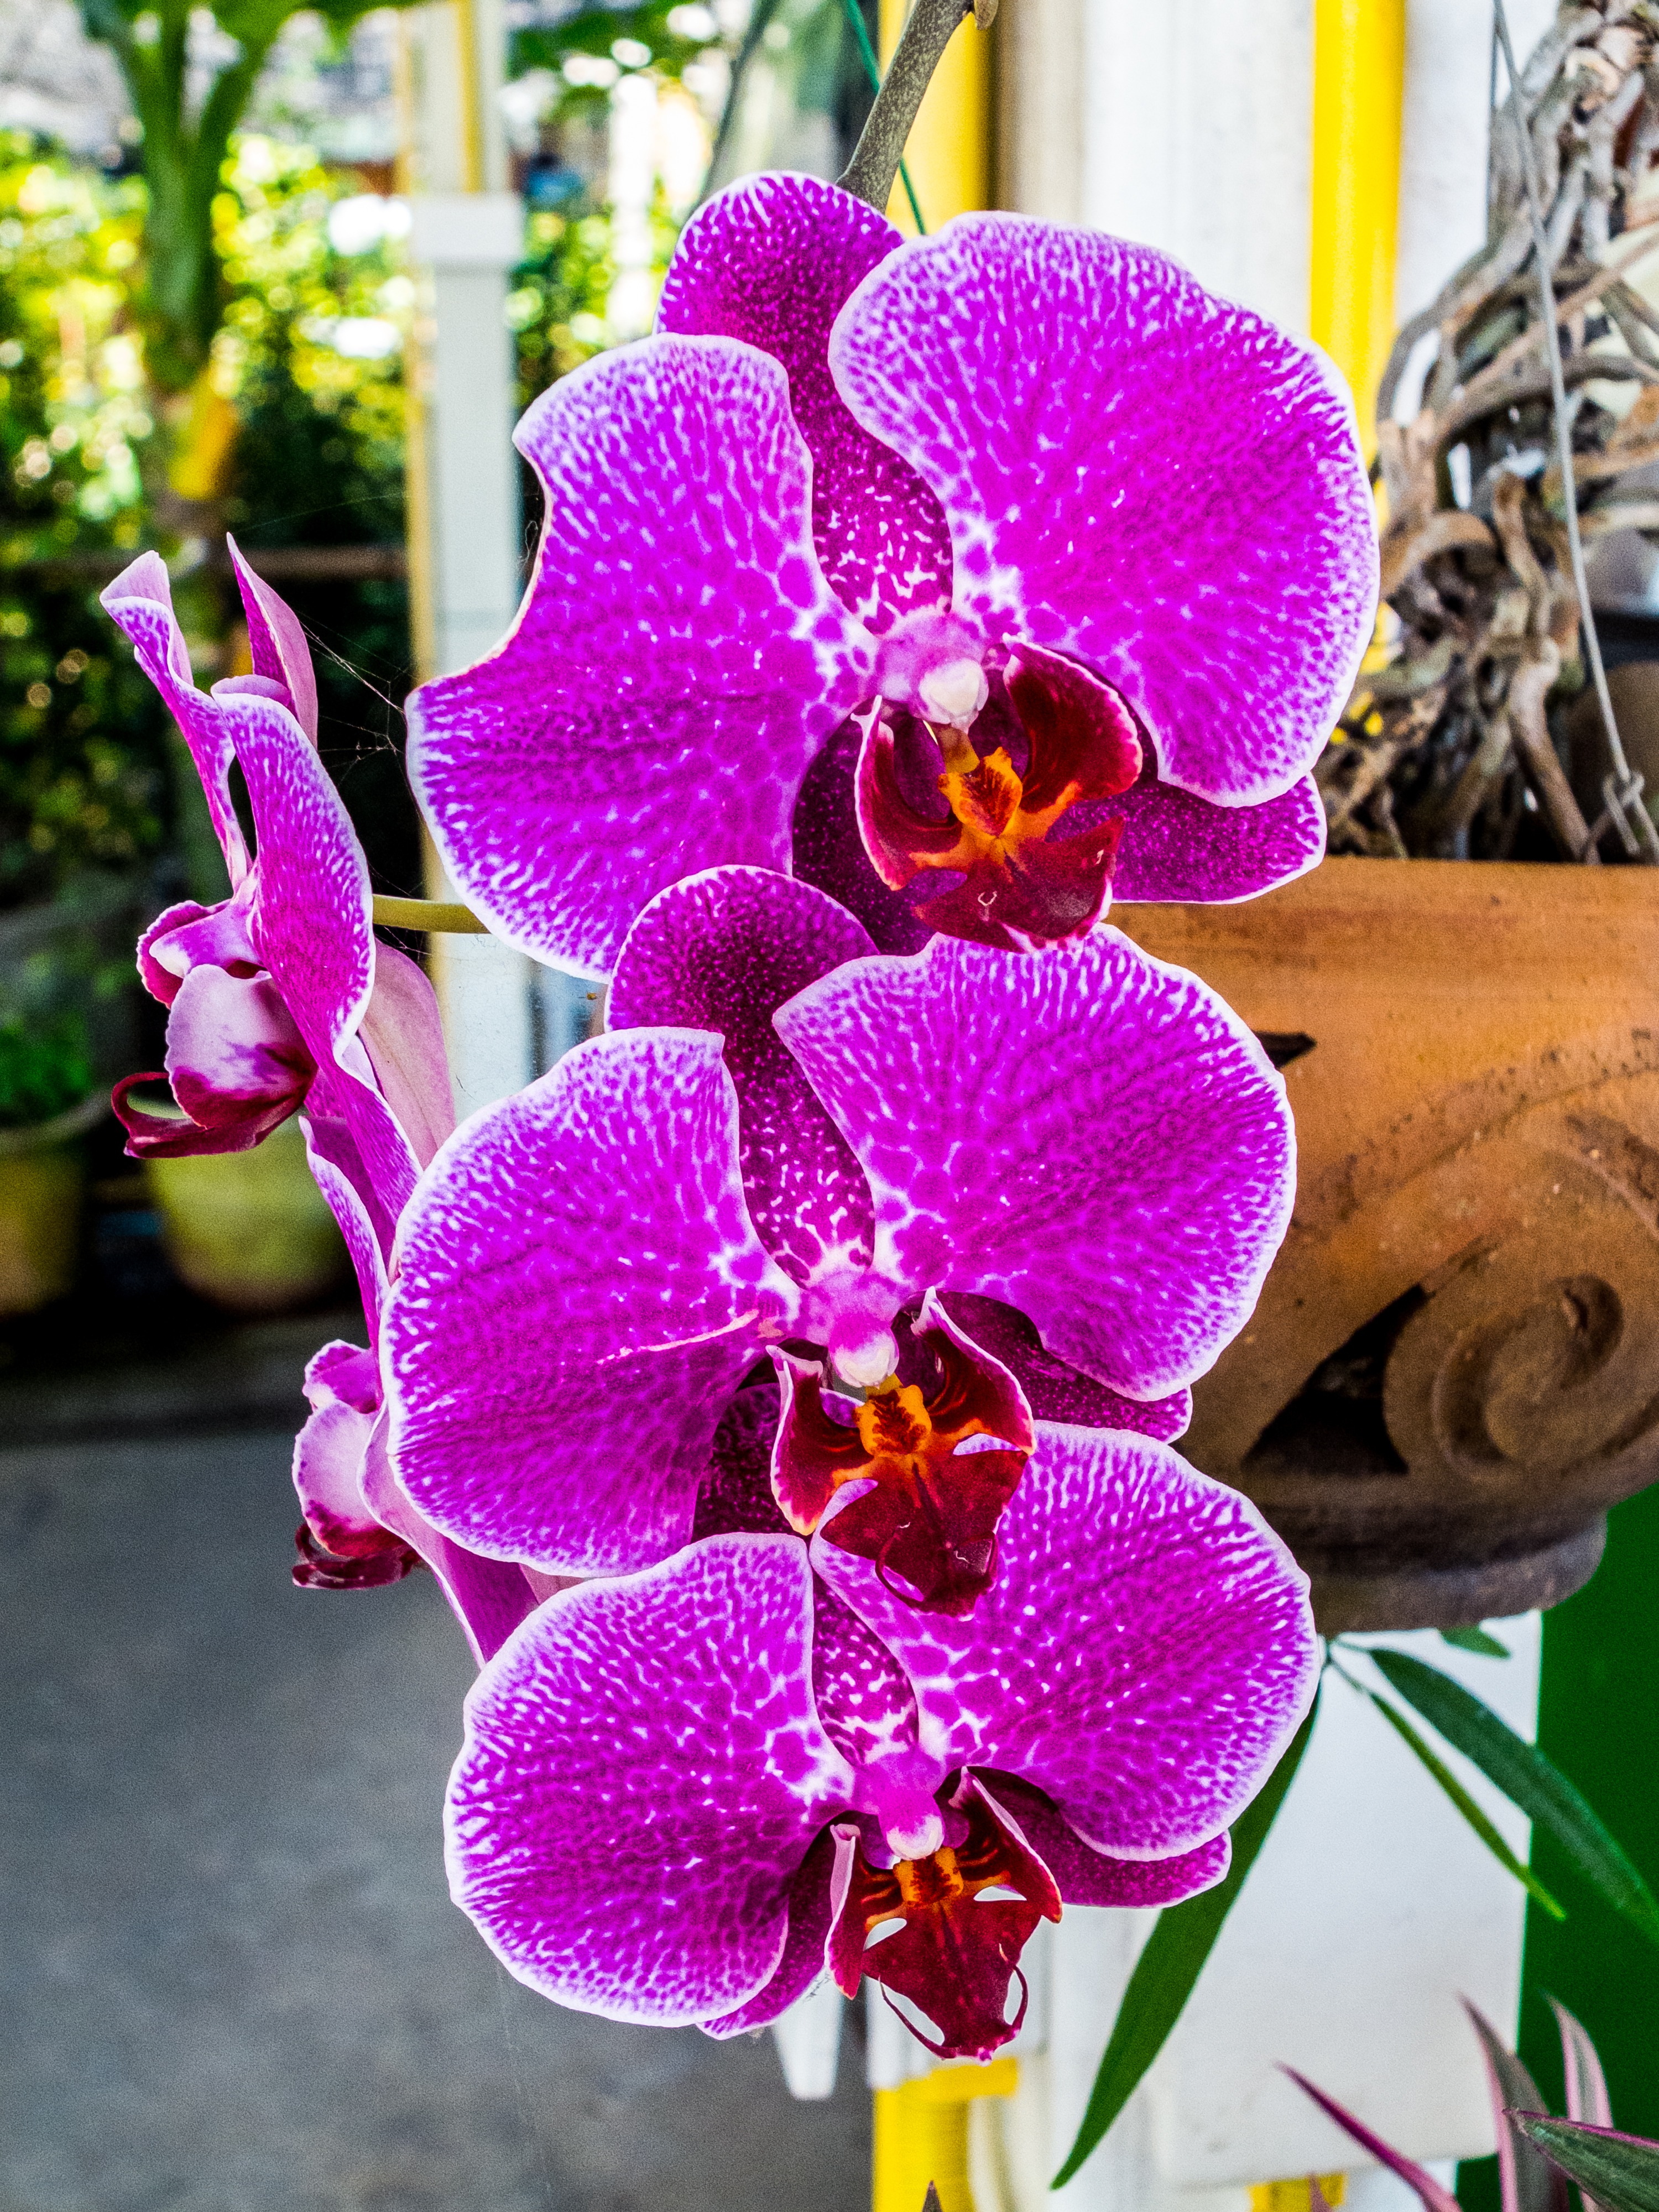
blossom, plant, flower, petal, bloom, botany, flora, orchid, flowering plant, cattleya, dendrobium, land plant, moth orchid, christmas orchid, cattleya labiata